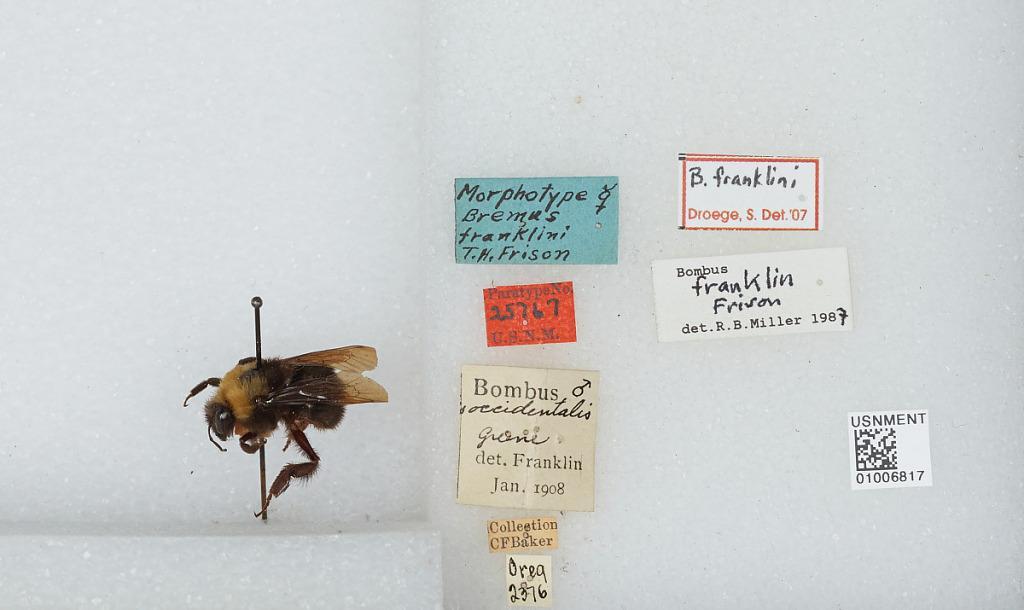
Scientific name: Bombus (Bombus) franklini (Frison)
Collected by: S. Jewett
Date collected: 1972-5-20
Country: United States
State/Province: Oregon
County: Clackamas
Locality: Vicinity of Firwood Rd., 4 miles W. Oregon City
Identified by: Miller, R. B.